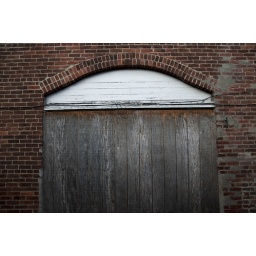
class field trip to around yellow springs, ohtweaked the .raw for fun